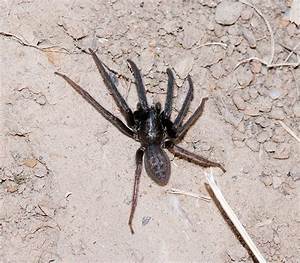
Label: spider